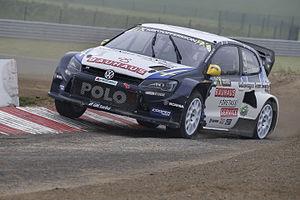
Johan David Kristoffersson, né le 6 décembre 1988 à Arvika, est un pilote automobile suédois. Il est le fils de Tommy Kristoffersson, ancien pilote de rallycross. Il pilote actuellement en Championnat du monde de rallycross FIA dans l'équipe officielle PSRX Volkswagen RX Team Sweden et en Championnat scandinave des voitures de tourisme dont il est double champion en 2012 et 2018. Il devient en 2017 champion du monde de rallycross pour la première fois avec un record de sept victoires au cours de la saison, puis conserve son titre en 2018.